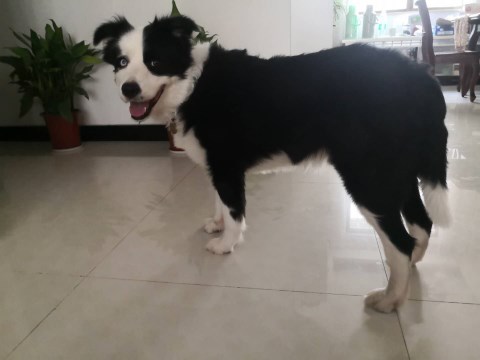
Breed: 2594-n000109-Border_collie